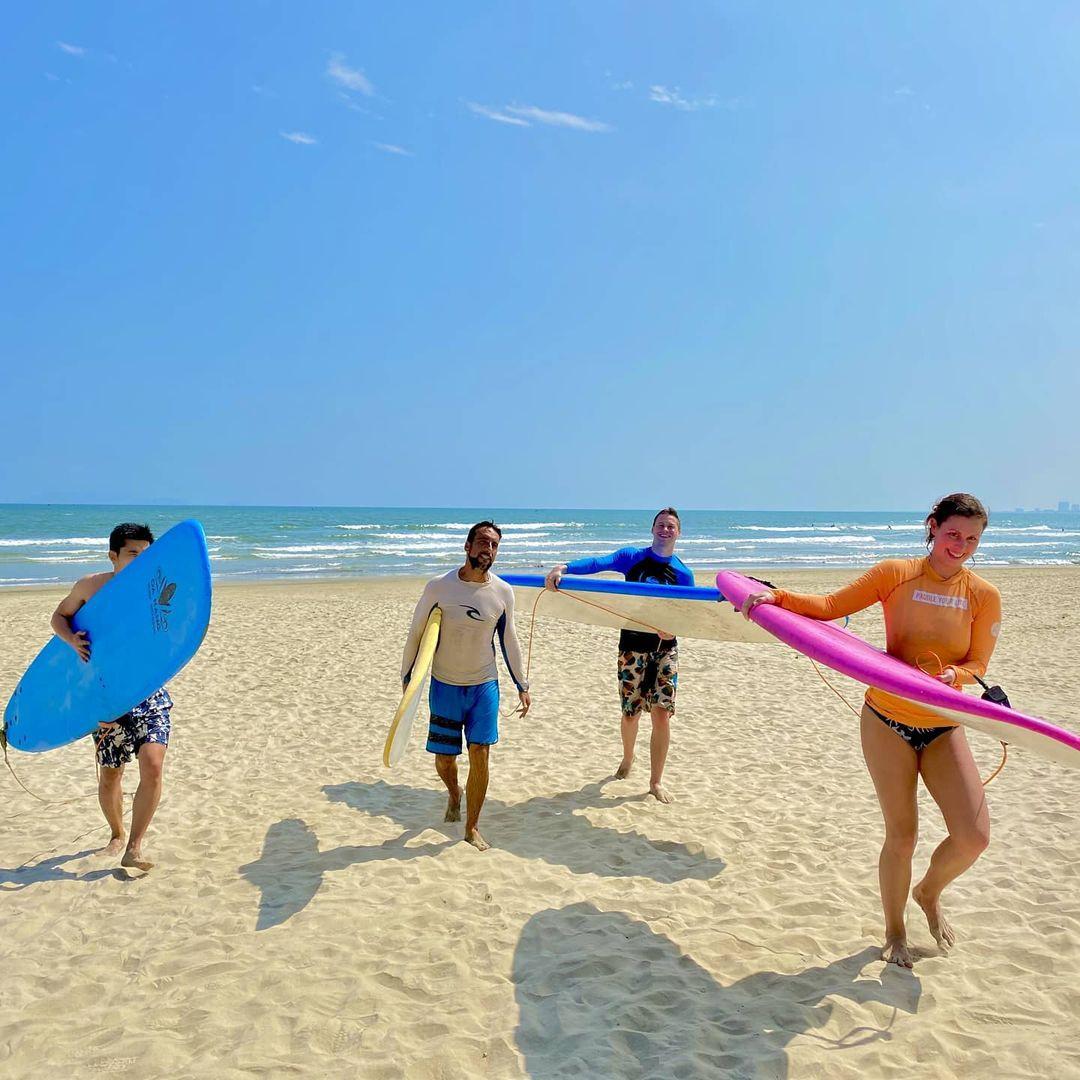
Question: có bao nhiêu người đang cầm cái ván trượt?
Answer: bốn người